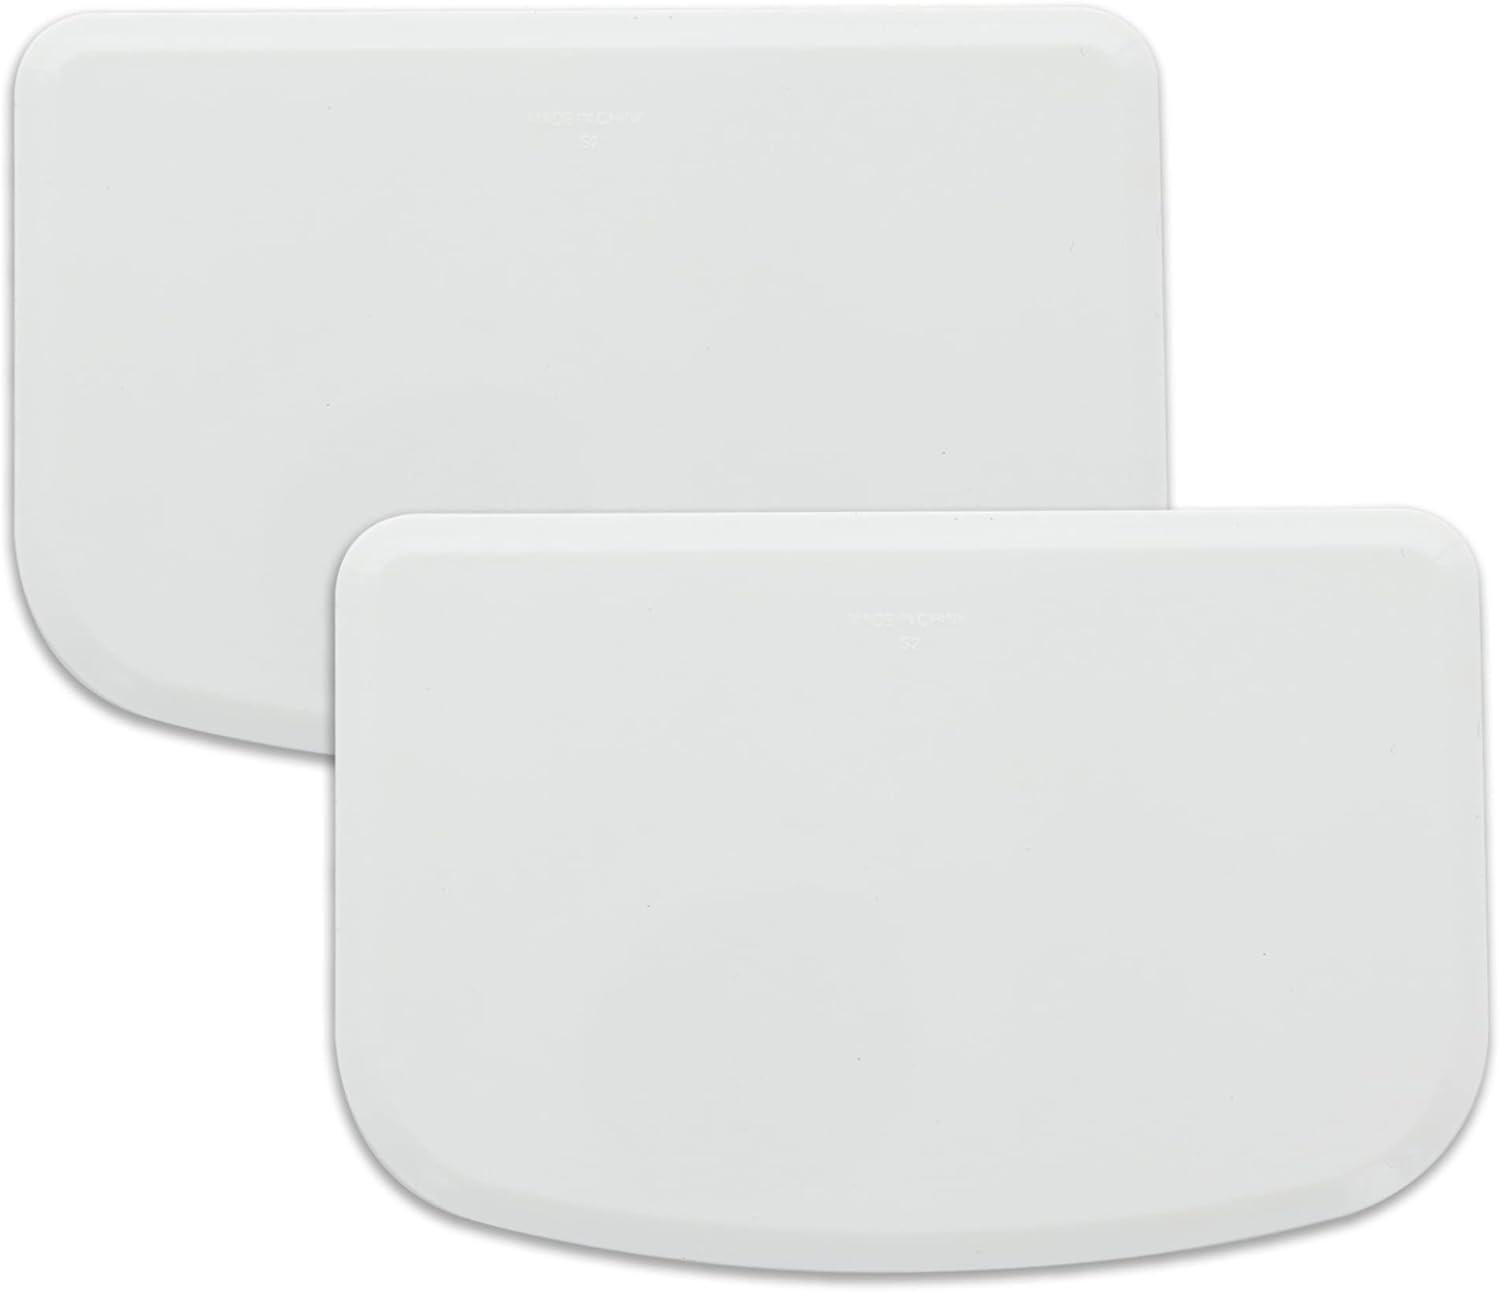
Plastic Bench Scraper for Baking - 2 White Bowl Scraper - Flexible Food Safe Dough Scraper Multipurpose Good Grip Curved and Flat Edge Dough Cutter - Essential Pan Scraper for Kitchen Use - RamPro
Overview Brand : RamPro Product Dimensions : 5"L x 4.5"W Item Weight : 0.06 Kilograms Blade Material : Plastic Handle Material : Plastic,Silicone About this item ✅𝐃𝐄𝐒𝐂𝐑𝐈𝐏𝐓𝐈𝐎𝐍 -The white bowl scrapers were created to meet your different culinary and baking needs. This silicone scraper is flexible and can be bent to fit various of uses. These are intended for cutting pastry dough and pie crusts, and are a versatile tool. The sturdy and round surface edge of our plastic dough scraper gets the scraping done like a dream. ✅𝐐𝐔𝐀𝐋𝐈𝐓𝐘 -The white pastry cutters are made of plastic and is super easy to clean just give them a rinse off or throw it in the dishwasher. Our cake scraper is totally odorless and non-toxic, making them ideal for professional or domestic use. ✅𝐒𝐏𝐄𝐂𝐈𝐅𝐈𝐂𝐀𝐓𝐈𝐎𝐍 -The food scraper tool offers specially engineered heat and impact resistant scrapers. The pastry scraper is made of flexible white plastic. Our amazing set contains a color of 2 flat edge scrapers to cover all your cooking needs. The scrapers are safe, hygienic, reusable, and soft. ✅𝐃𝐄𝐒𝐈𝐆𝐍 -The dough cutter and scraper have an extremely comfortable and practical design. It bends easily to contour with any bowl. The food scraper comes in a set of two pieces. The plastic scraper tool kitchen makes baking more enjoyable and easier to scrape and cut. ✅𝐀 𝐖𝐈𝐃𝐄 𝐑𝐀𝐍𝐆𝐄 𝐎𝐅 𝐔𝐒𝐄𝐒 -Best bench scraper for baking, household, travel, and commercial use. Use our food and cake scraper smoother for your frosting, cinnamon and jelly rolls dessert bars and more. Pull it out when chopping, smoothing and scraping batter and dough for an effortless experience.
Brand: RamPro
Category: Home & Garden > Kitchen & Dining > Kitchen Tools & Utensils > Kitchen Scrapers > Bench Scrapers